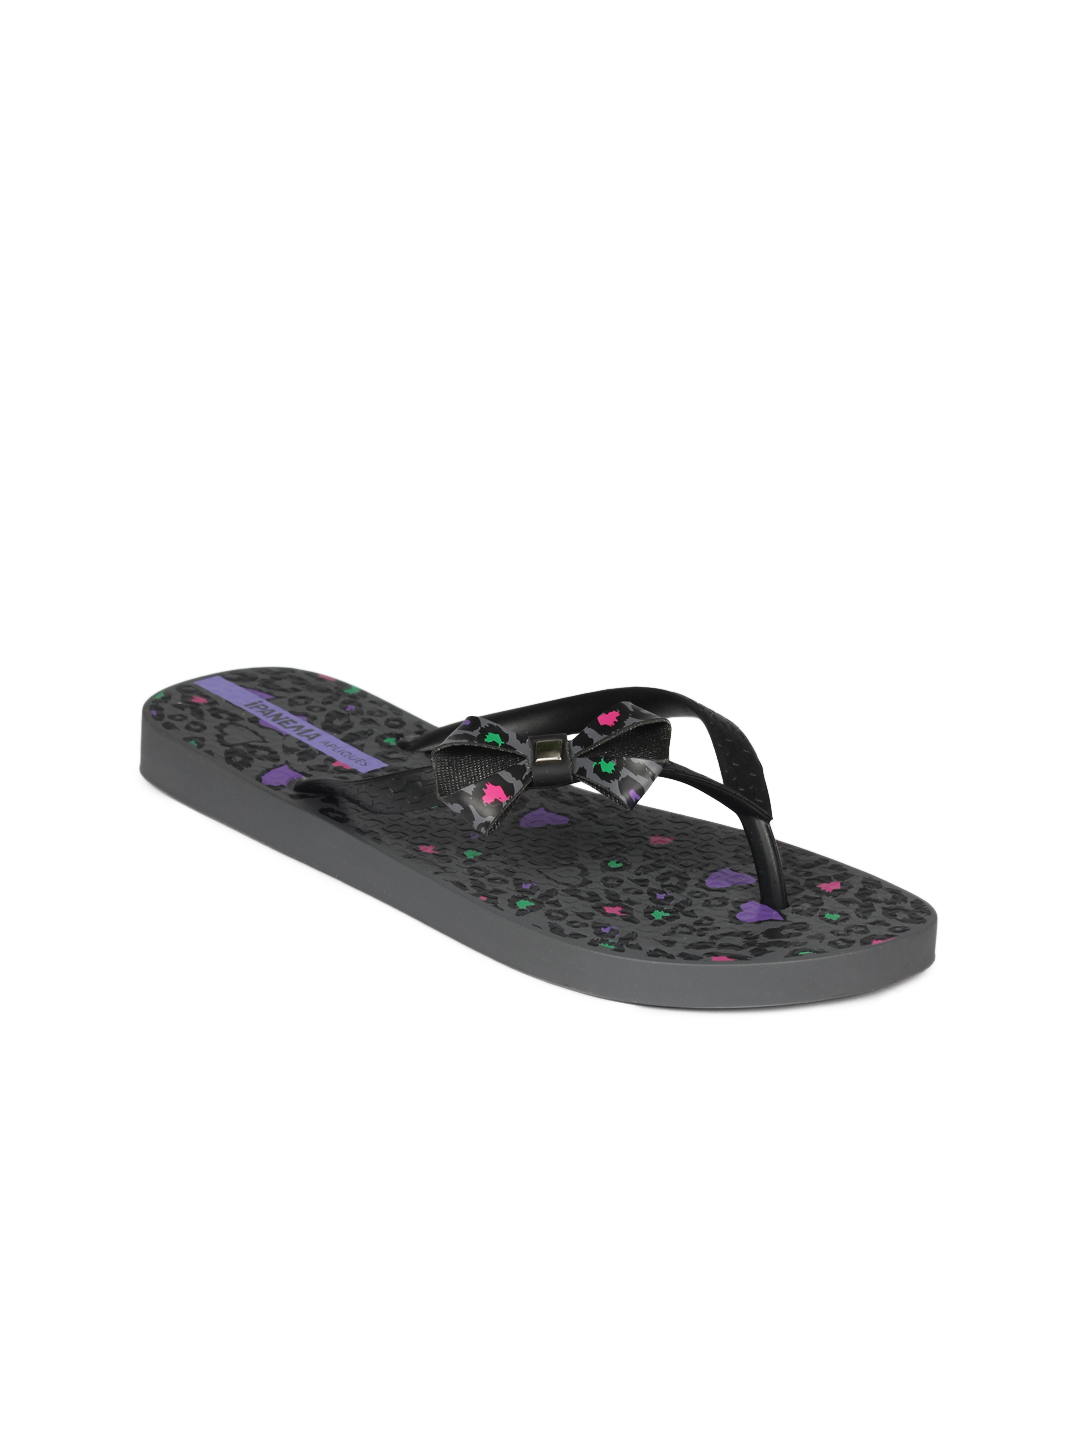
iPanema Women Black Flip Flops
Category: Footwear / Flip Flops / Flip Flops
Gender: Women
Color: Black
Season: Winter 2012
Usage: Casual